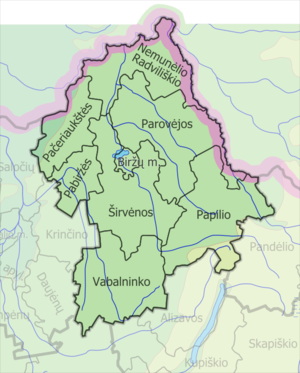
La municipalité du district de Biržai est l'une des 60 municipalités de Lituanie. Son chef-lieu est Biržai.